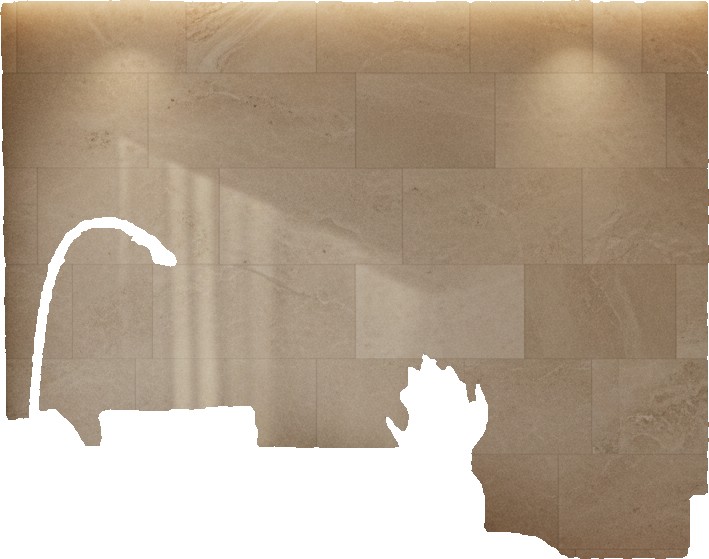
Surface category: wall